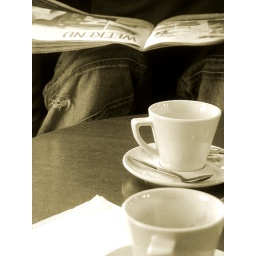
coffee and newspaper a bar in Clifden, ireland